Compromised (film)

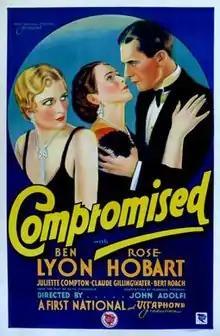
Theatrical poster

Compromised (1931) is an all-talking pre-code drama film produced and released by First National Pictures, a subsidiary of Warner Bros., and directed by John G. Adolfi. The film stars Rose Hobart, Ben Lyon, and Claude Gillingwater. It was based on a play by Edith Fitzgerald. This film is presumed lost.